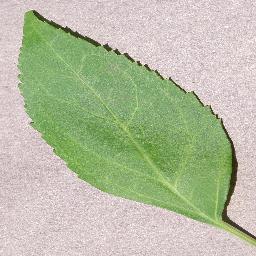
Label: Cherry___healthy